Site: brandenburg
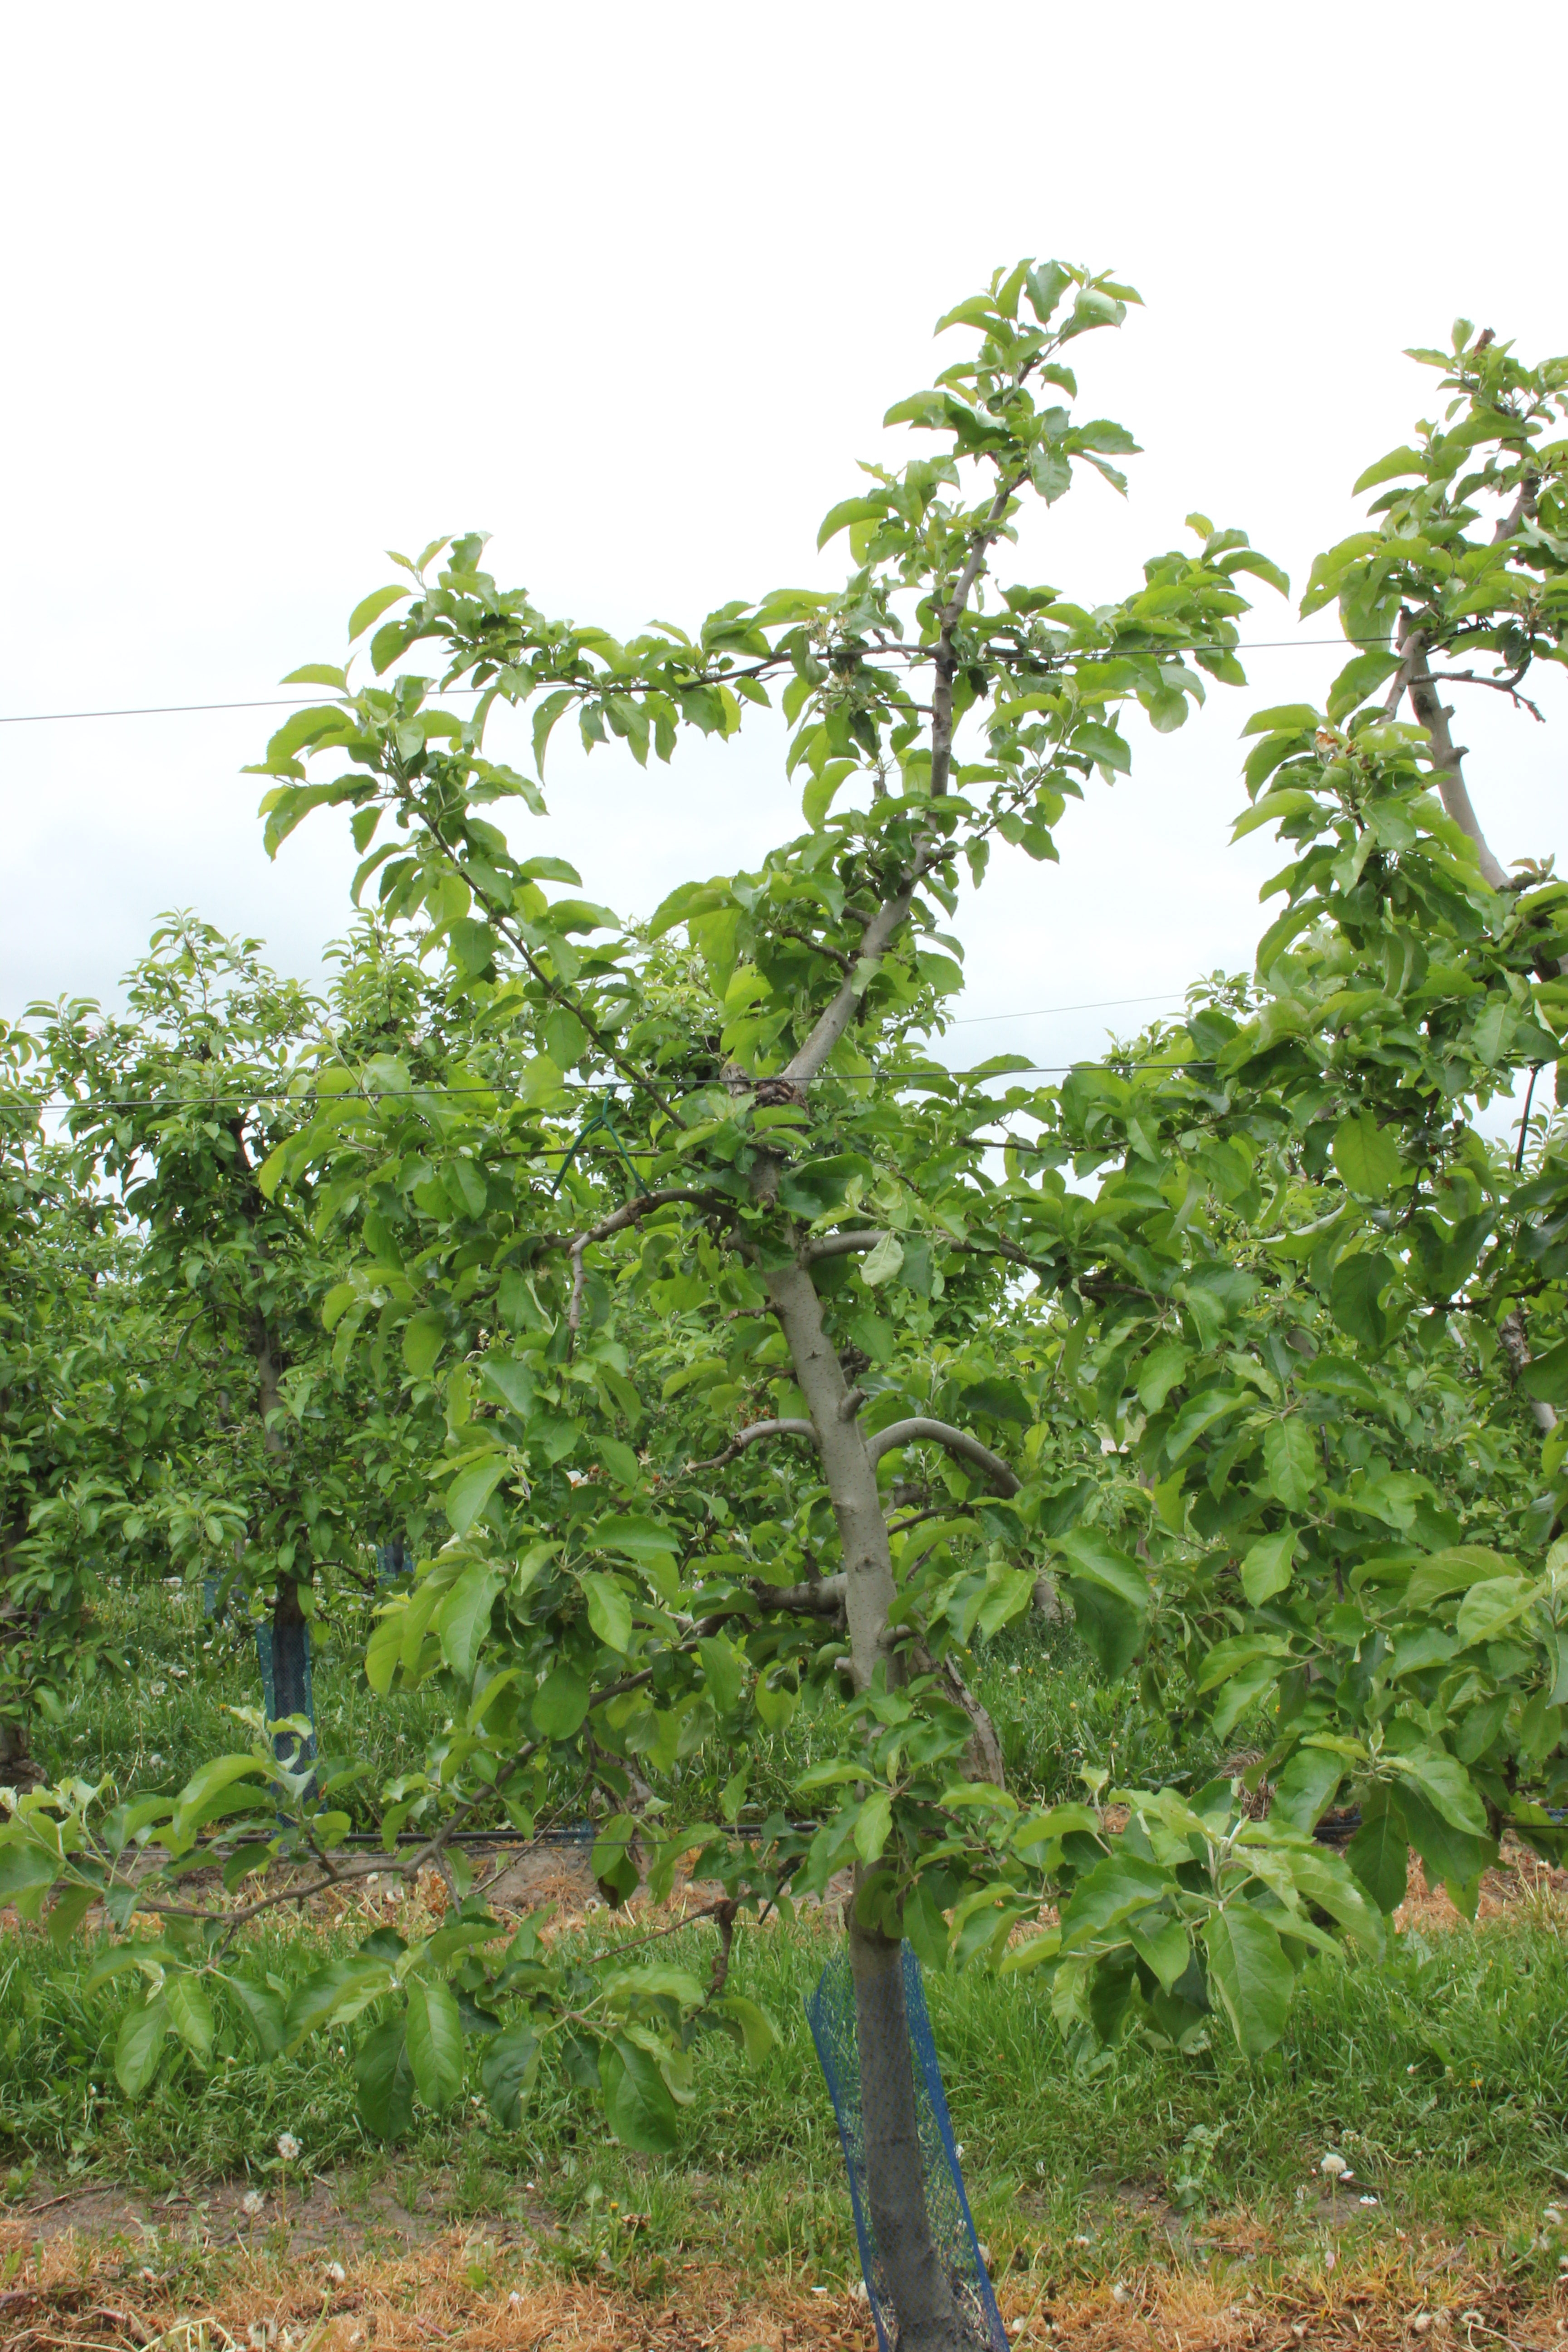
Growth stage (BBCH 67): Flowering